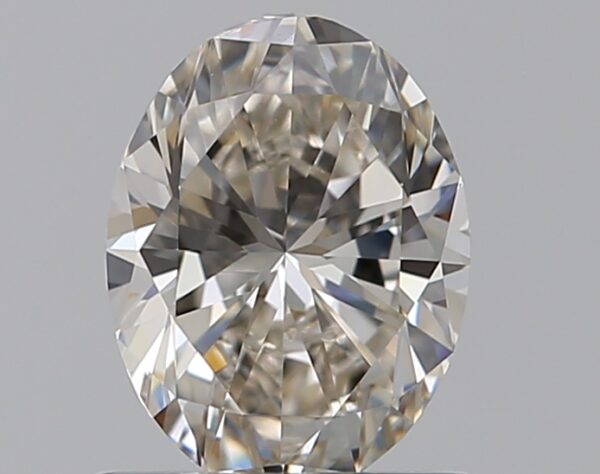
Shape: oval
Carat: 0.8
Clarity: VS2
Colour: K
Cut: VG
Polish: EX
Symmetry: VG
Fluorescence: N
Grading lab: GIA
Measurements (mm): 6.9 x 5.19 x 3.41